Siege of Namur (1695)

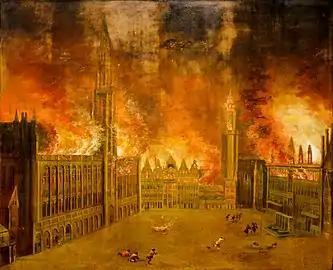
The Bombardment of Brussels; the deliberate destruction of a non-military target shocked many in Europe, where all sides were tired of the war's cost.

Vaudémont's role was to keep his field army between Villeroi and Namur, while Villeroi tried to tempt him out of position by attacking Allied-held towns like Knokke and Beselare, now Zonnebeke. Vaudémont refused to be drawn since both sides knew the longer the siege went on, the more likely Namur was to fall. Villeroi's attempts to out-manoeuvre Vaudémont were unsuccessful, despite the capture of Diksmuide and Deinze in late July with 6,000–7,000 prisoners. The Bombardment of Brussels between 13–15 August also failed to divert the Allies, despite destroying large parts of the commercial centre; Constantijn Huygens, William's Secretary for Dutch affairs, visited Brussels on 11 September and recorded that the 'ruin caused...was horrible...and in many places, the houses reduced to rubble.'